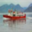
Label: ship